List of Star Trek television series

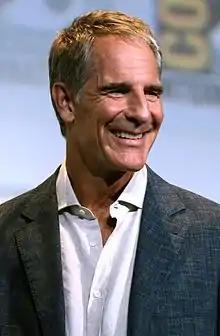
Scott Bakula played Jonathan Archer, the lead character in "Enterprise"

"Star Trek: Enterprise", originally titled "Enterprise", is a prequel to the original "Star Trek" series. It aired from September 26, 2001, to May 13, 2005. "Enterprise" takes place in the 2150s, some 90 years after the events of Zefram Cochrane's first warp flight and about a decade before the founding of the Federation. The series centers on the voyages of Earth's first warp 5 capable starship, "Enterprise", commanded by Captain Jonathan Archer (played by Scott Bakula), and the Vulcan Sub-Commander T'Pol (played by Jolene Blalock). The series originally did not include ""Star Trek"" in its name and logo, adding it later on in the series' run.